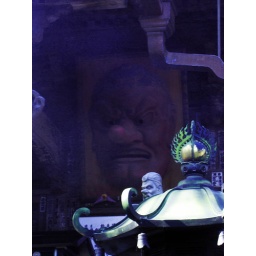
A big red face semi-obscured by smoke at a temple on Mt. Takao.